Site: brandenburg
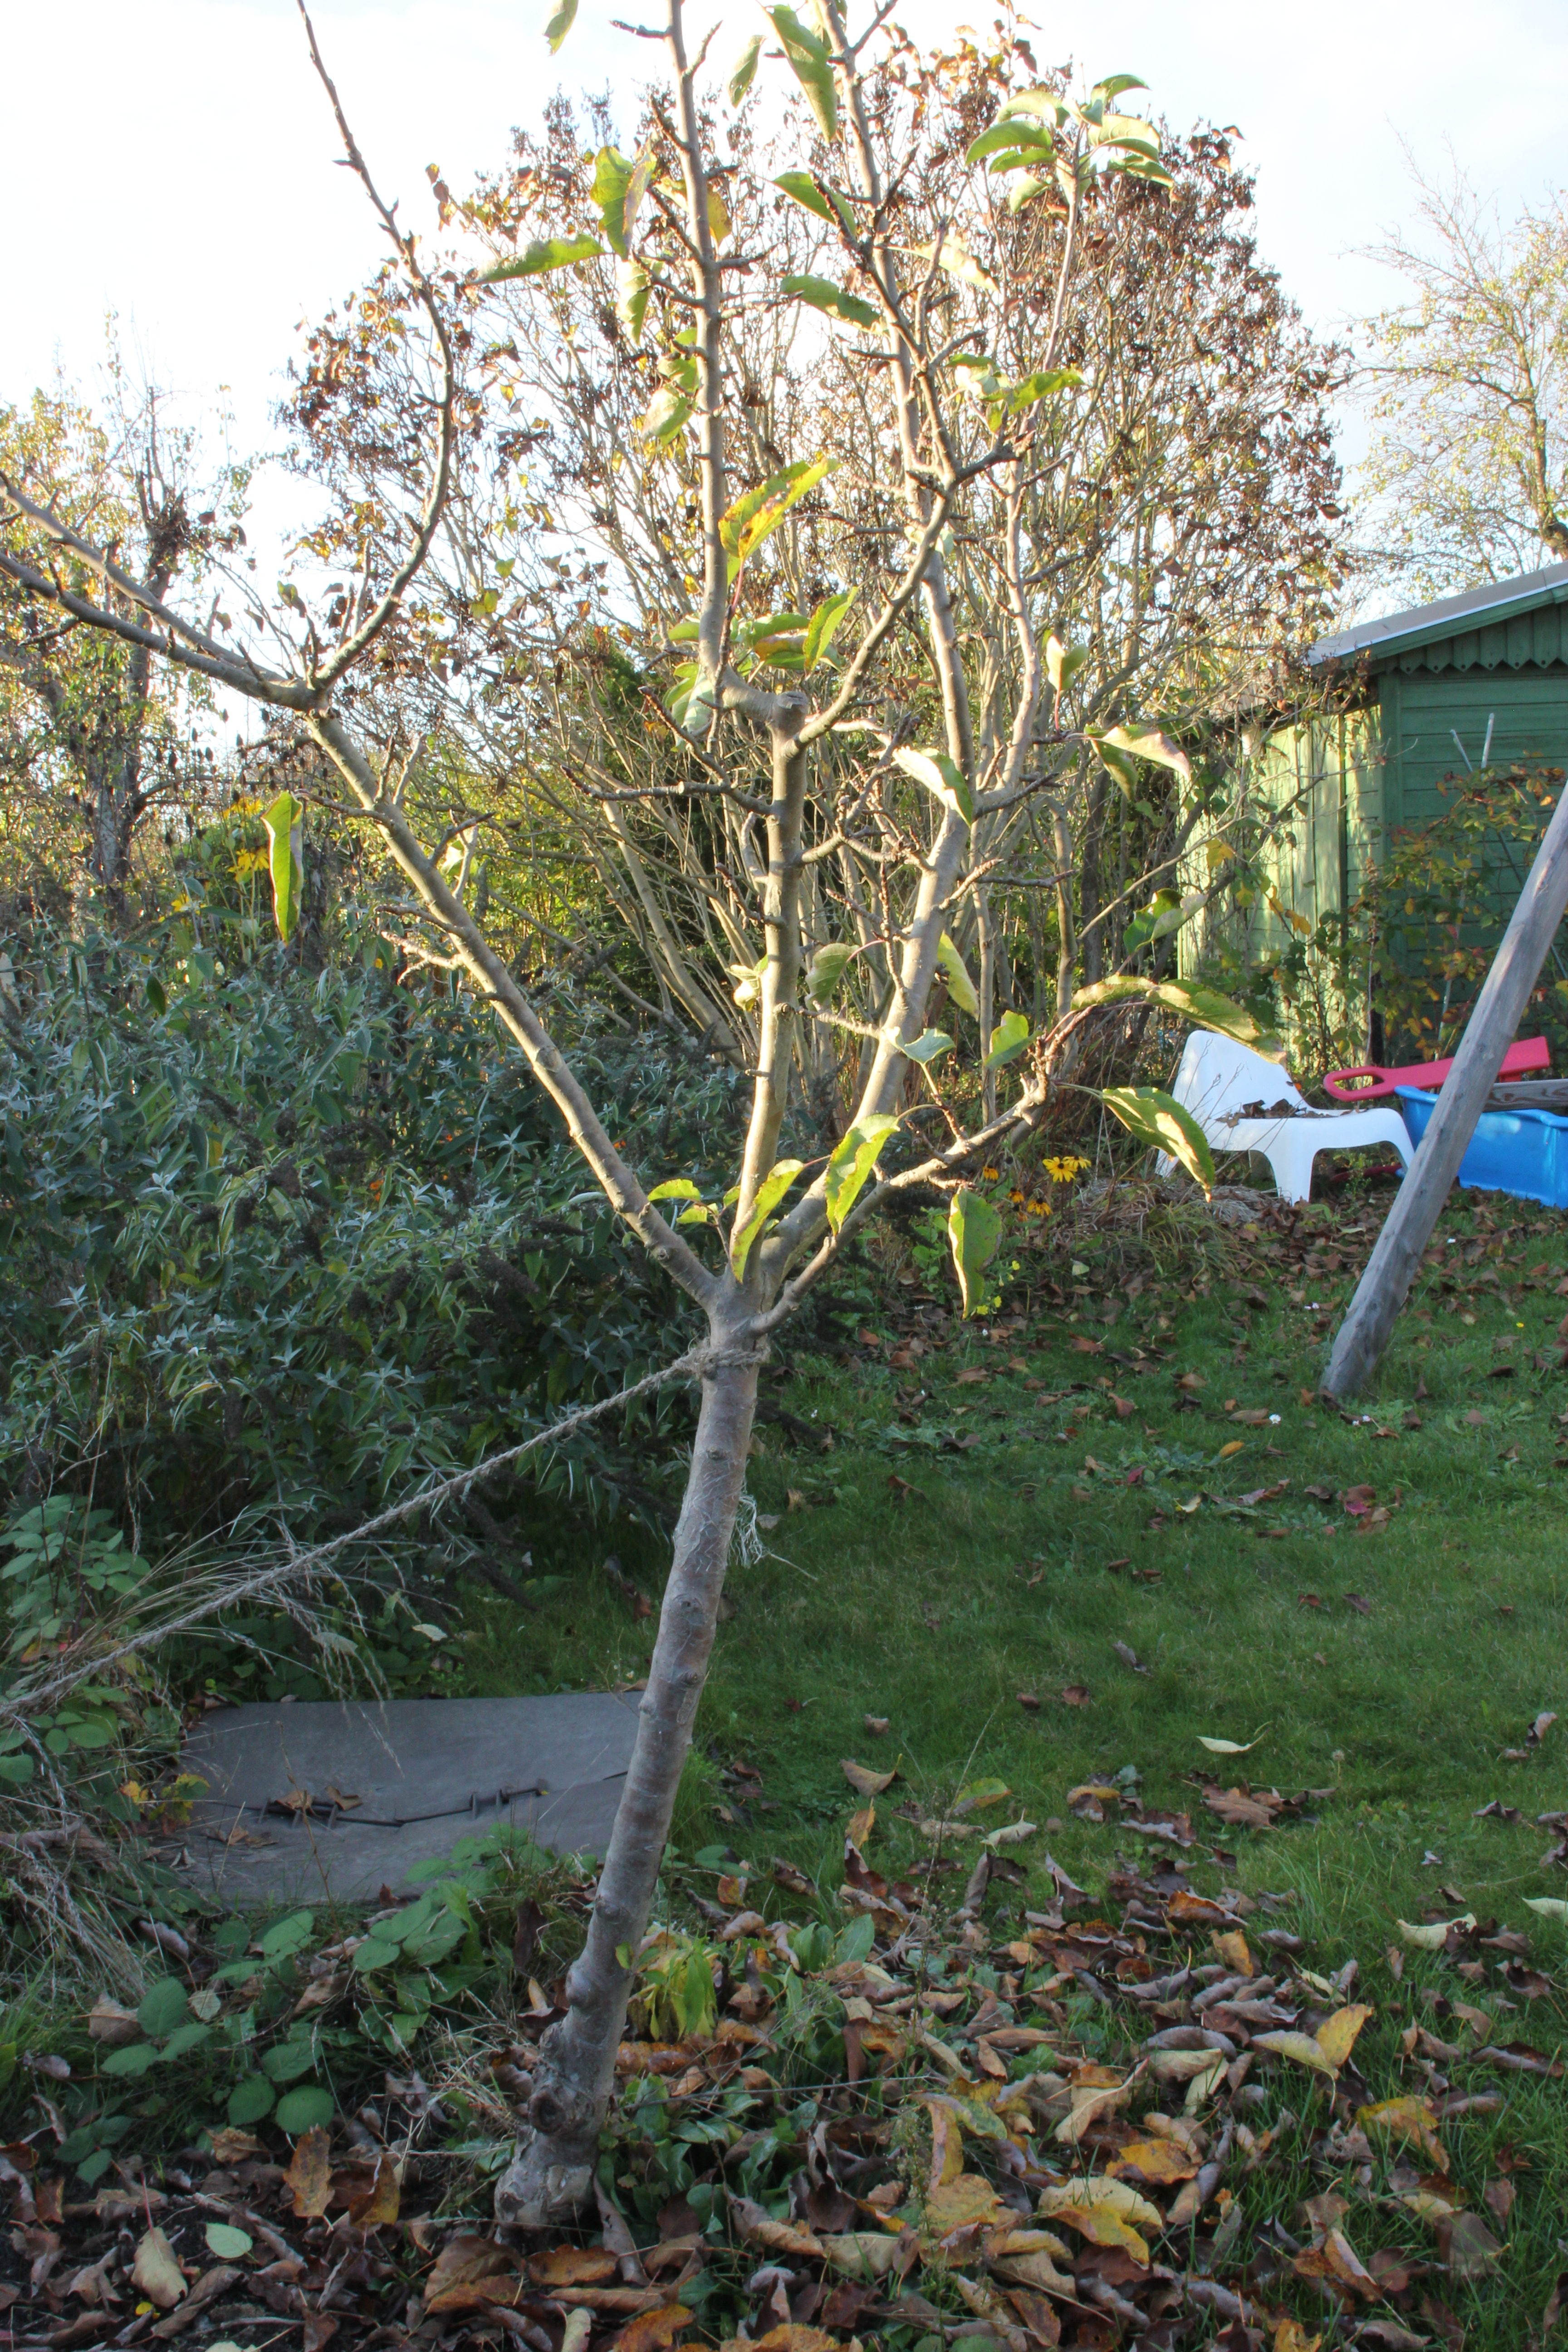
Growth stage (BBCH 91): Senescence, beginning of dormancy